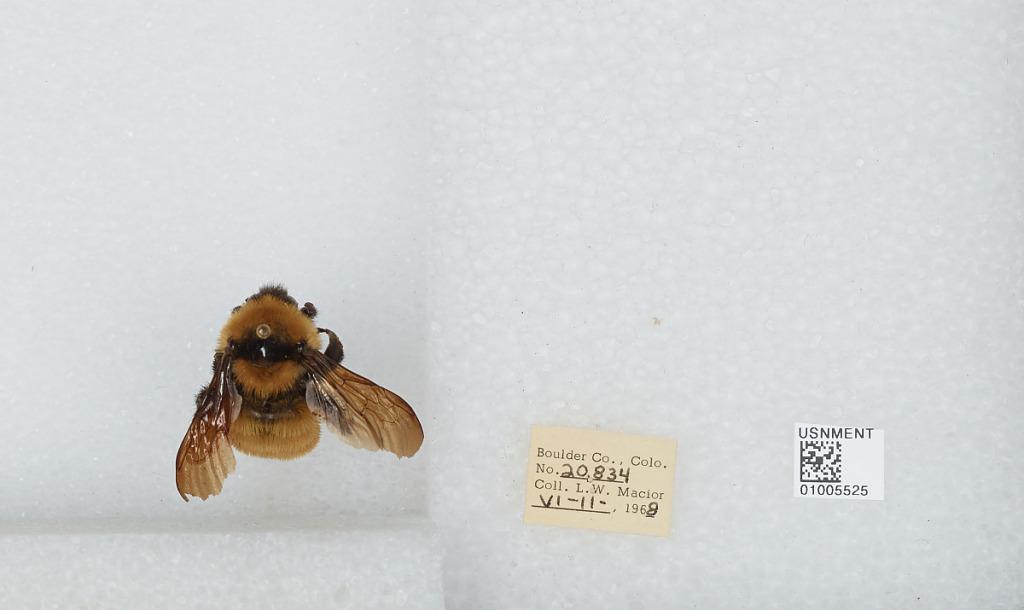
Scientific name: Bombus (Fervidobombus) fervidus fervidus (Fabricius)
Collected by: L. Macior
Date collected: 1968-6-11
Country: United States
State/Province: Colorado
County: Boulder
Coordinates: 40.09, -105.36